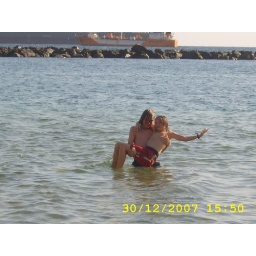
Josh &amp;amp; Chris have fun at the local beach near where the ship is moored